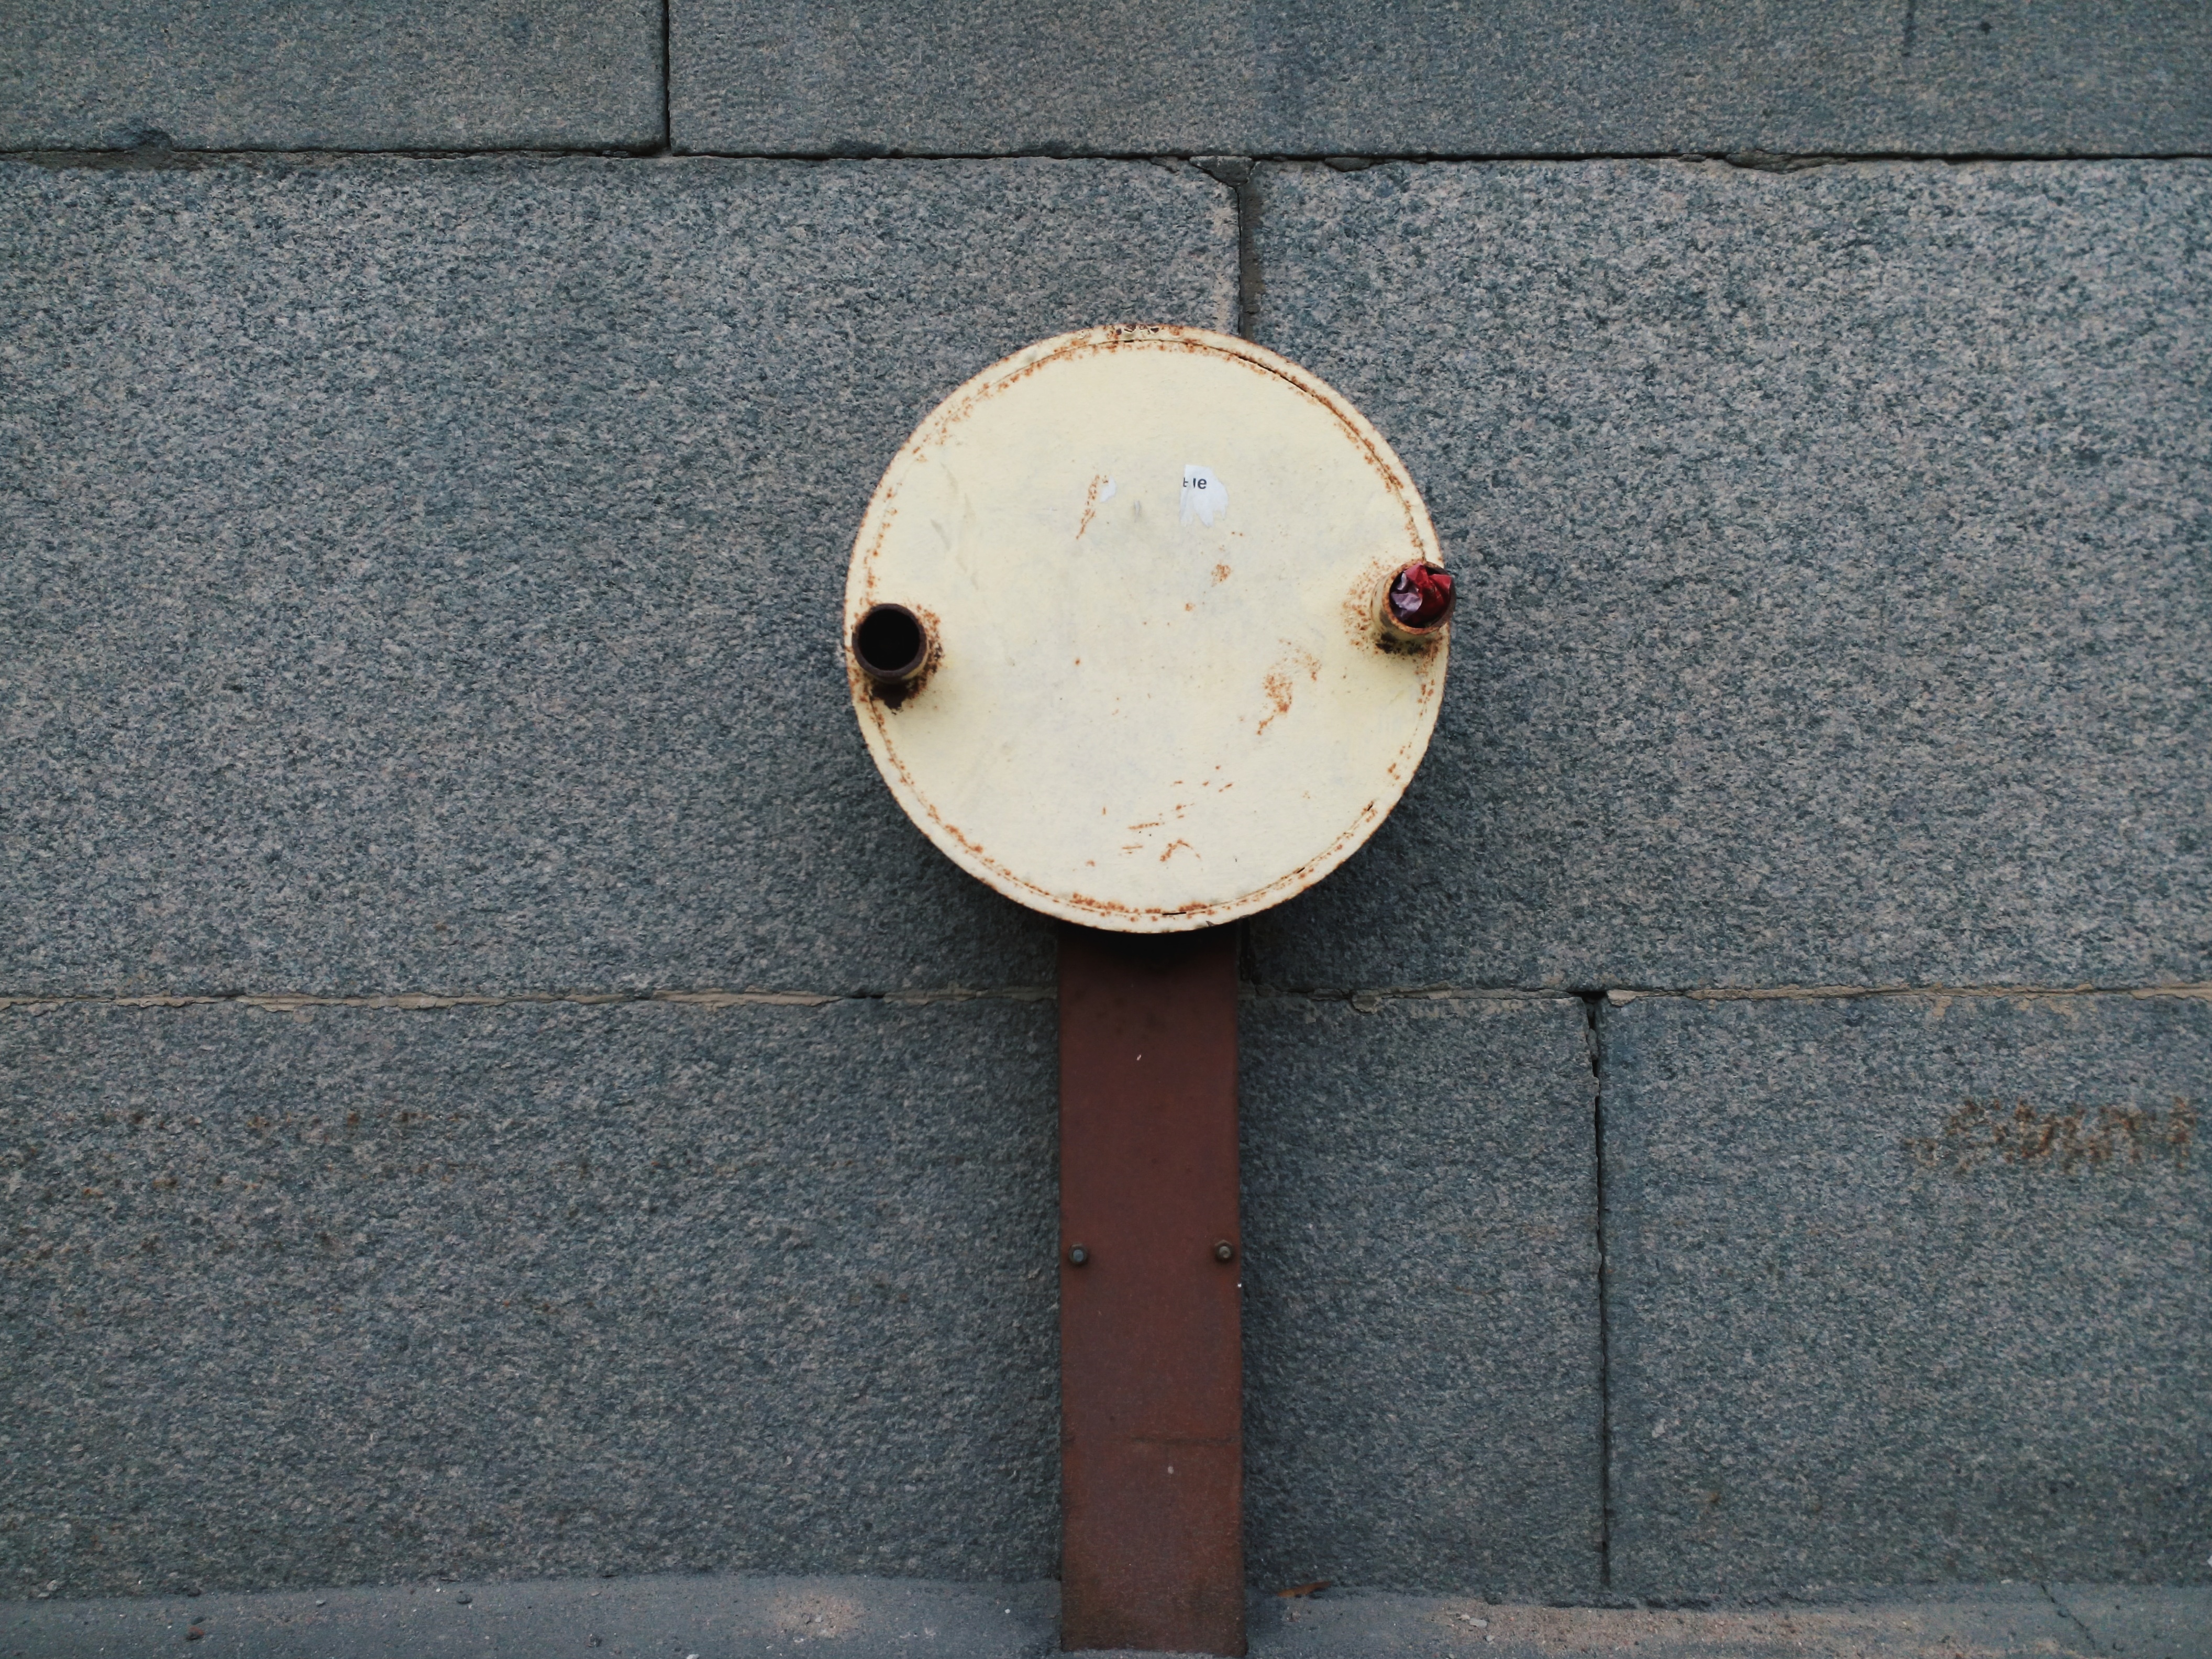
wood, white, number, wall, lighting, circle, shape